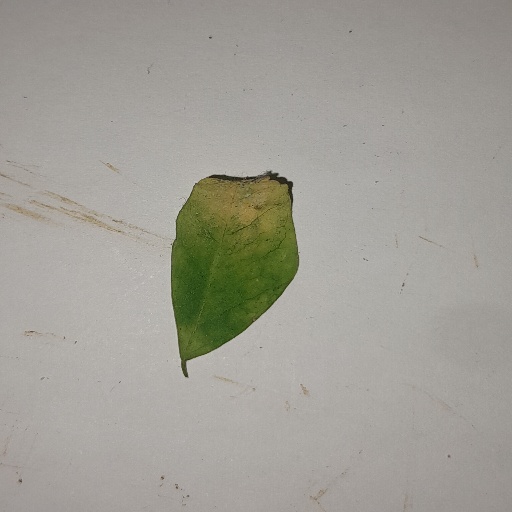
Species: Sojina
Leaf condition: Yellow Leaf